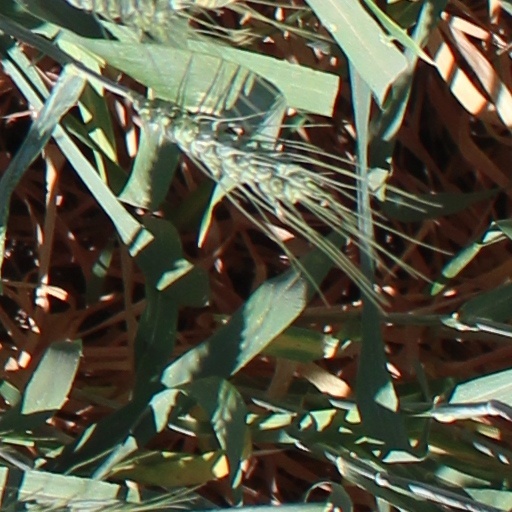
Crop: wheat